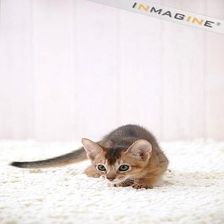
Species: cat
Breed: Abyssinian